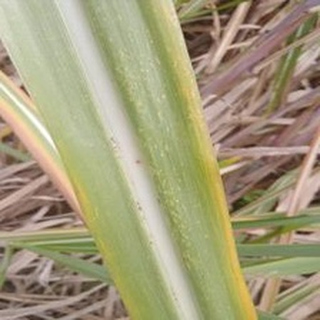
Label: sugarcane_mosaic